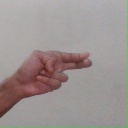
अक्षर: ह